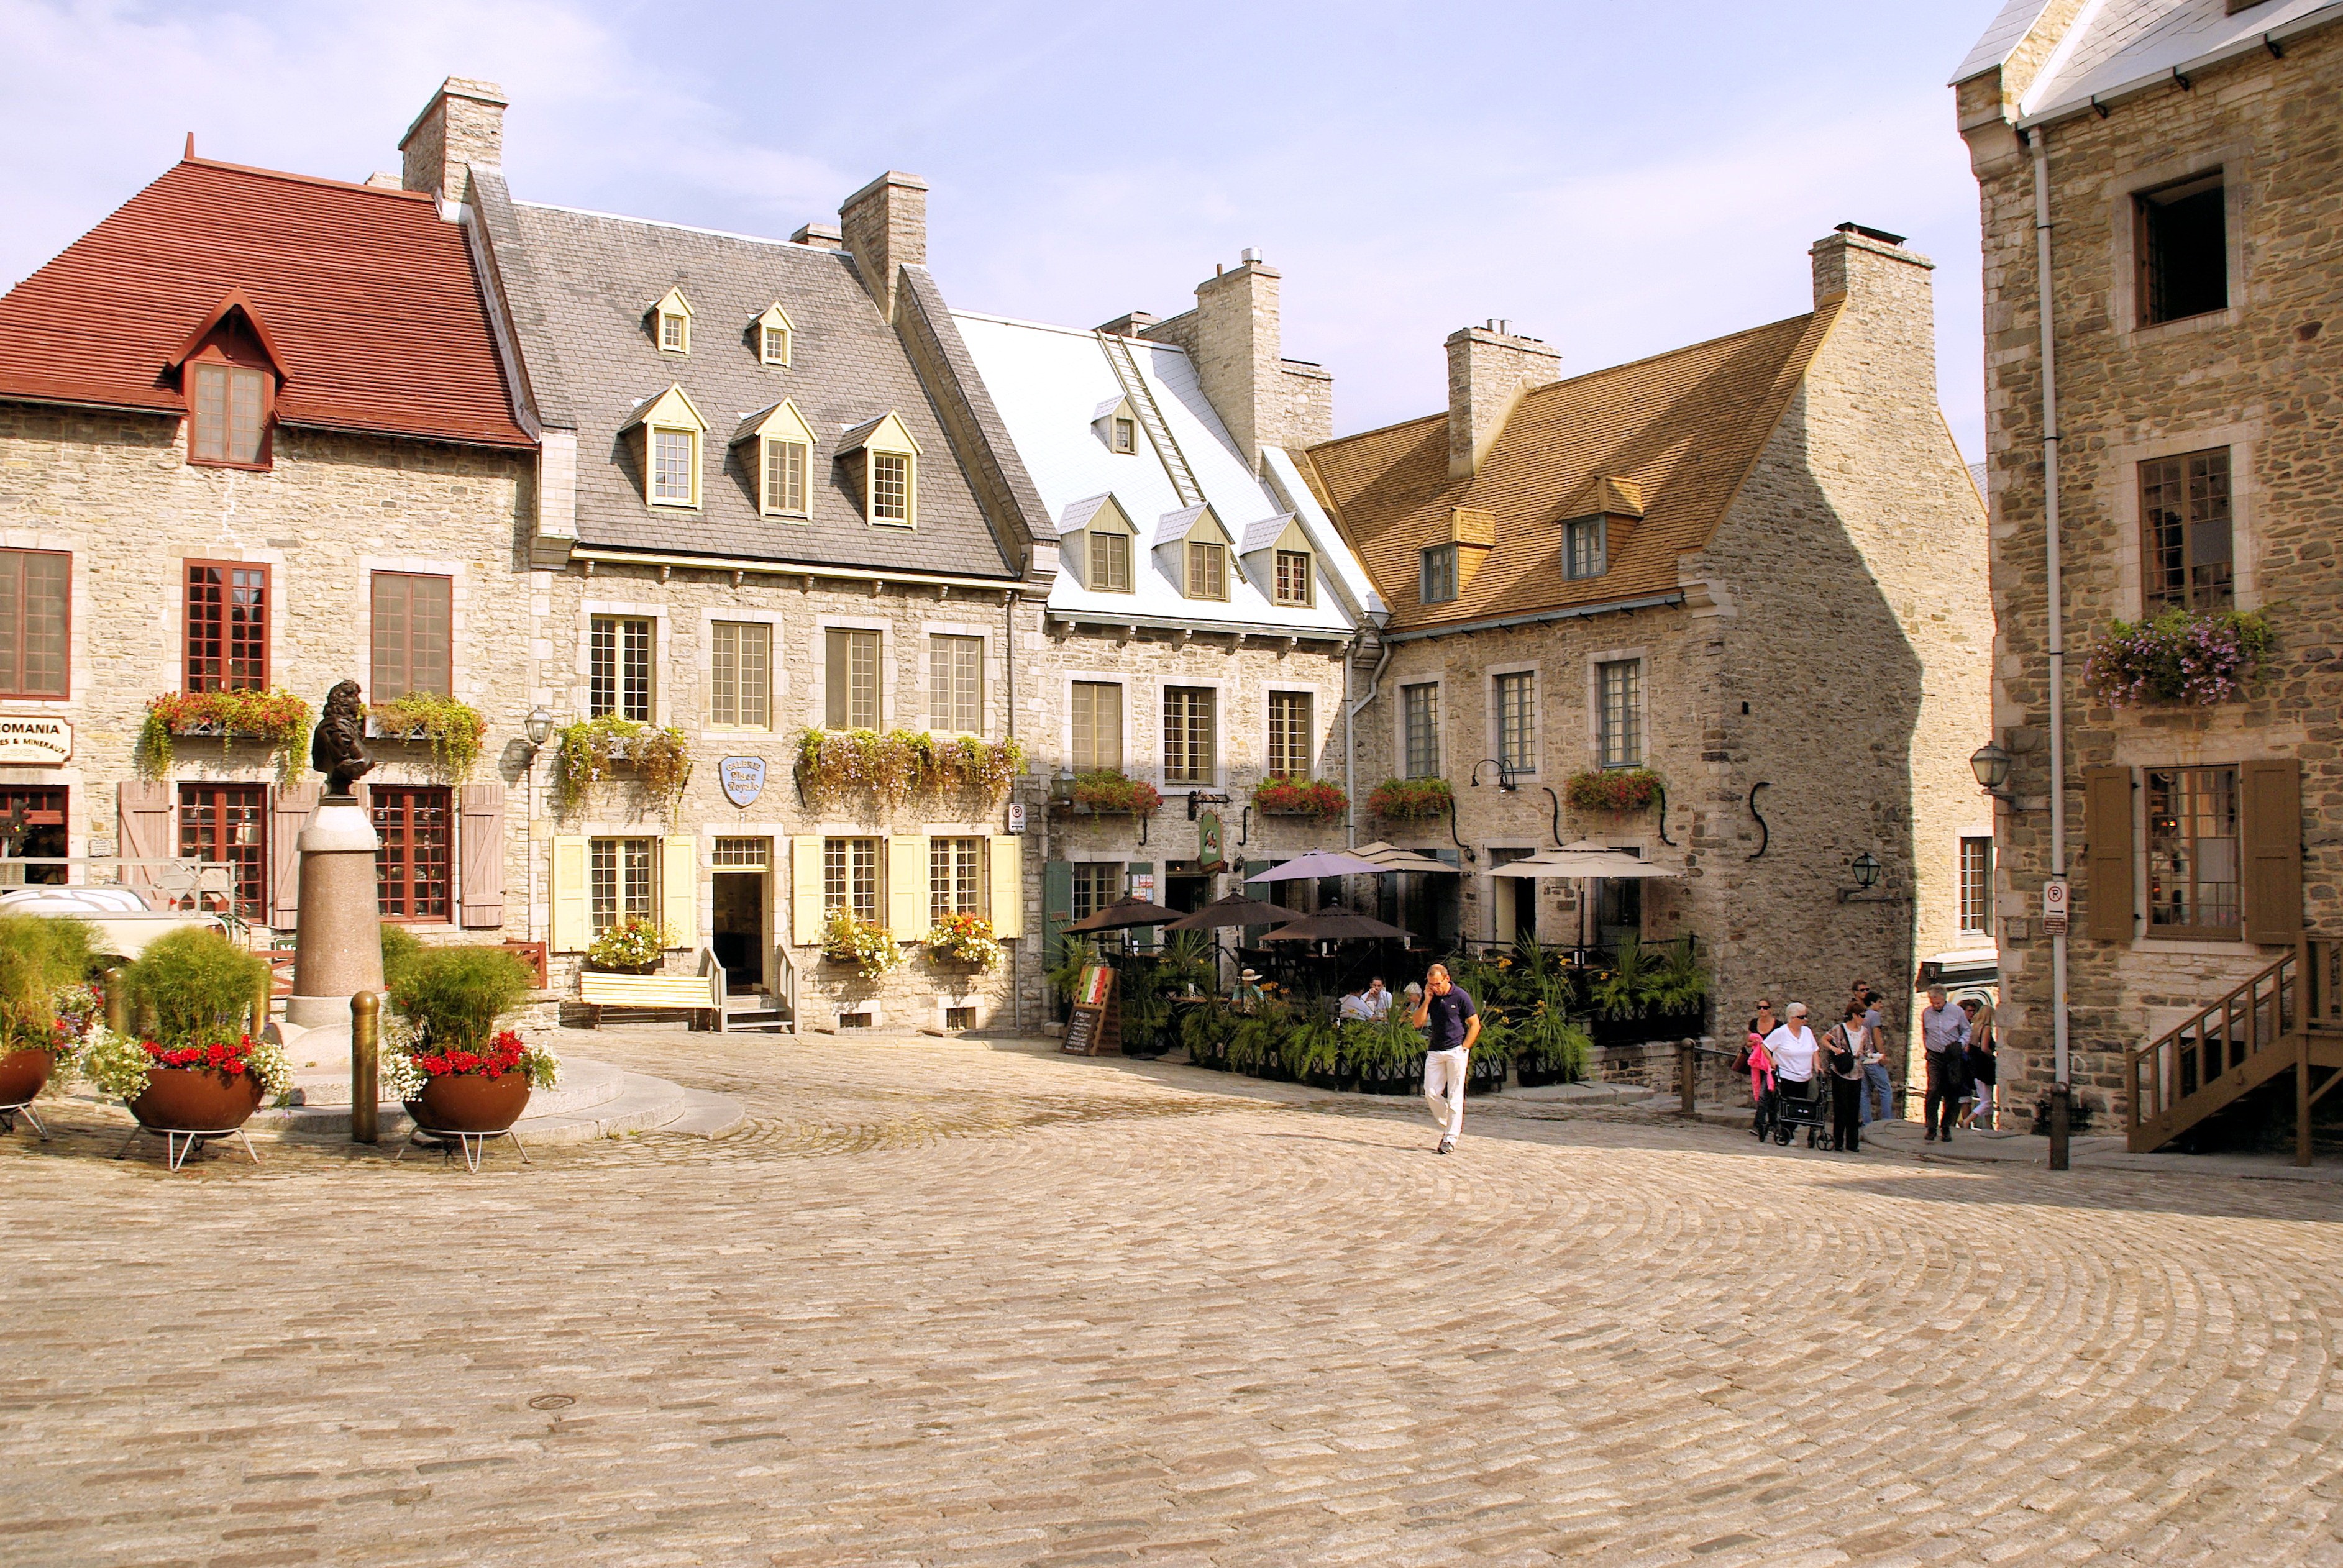
house, town, building, palace, vacation, village, plaza, facade, tourism, waterway, old town, place, courtyard, canada, town square, estate, quebec, neighbourhood, residential area, lower town